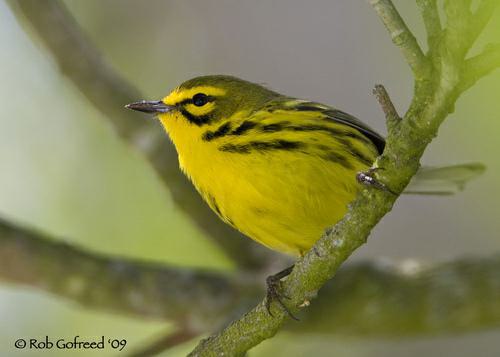
A photo of a prairie warbler